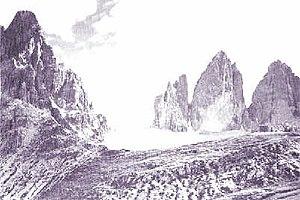
Les via ferrata dans les Dolomites existent depuis le XIXᵉ siècle. Cette « ancienneté » et le fait de se situer dans le massif des Dolomites inscrit au patrimoine de l'Unesco depuis 2009 leur donnent un intérêt spécifique.